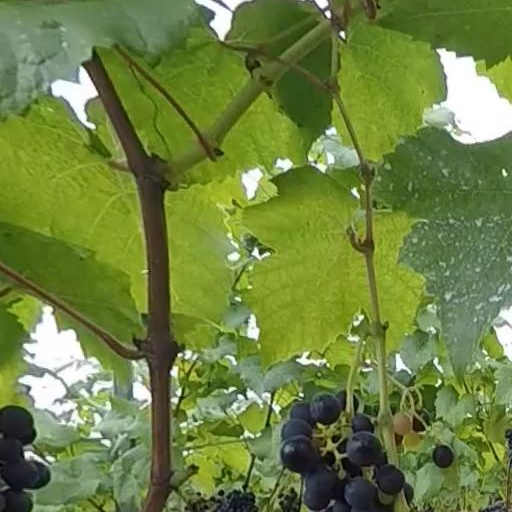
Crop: grape